George Abraham Grierson

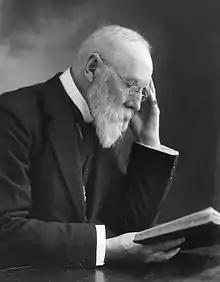
Grierson in June 1920, photo from the National Portrait Gallery, London.

Sir George Abraham Grierson (7 January 1851 – 9 March 1941) was an Irish administrator and linguist in British India. He worked in the Indian Civil Service but an interest in philology and linguistics led him to pursue studies in the languages and folklore of India during his postings in Bengal and Bihar. He published numerous studies in the journals of learned societies and wrote several books during his administrative career but proposed a formal linguistic survey at the Oriental Congress in 1886 at Vienna. The Congress recommended the idea to the British Government and he was appointed superintendent of the newly created Linguistic Survey of India in 1898. He continued the work until 1928, surveying people across the British Indian territory, documenting spoken languages, recording voices, written forms and was responsible in documenting information on 179 languages, defined by him through a test of mutual unintelligibility, and 544 dialects which he placed in five language families. He published the findings of the Linguistic Survey in a series that consisted of 19 volumes.